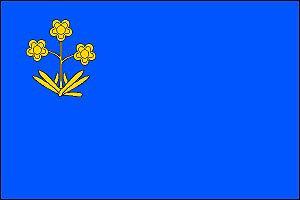
Jevišovka est une commune du district de Břeclav, dans la région de Moravie-du-Sud, en République tchèque. Sa population s'élevait à 630 habitants en 2017.